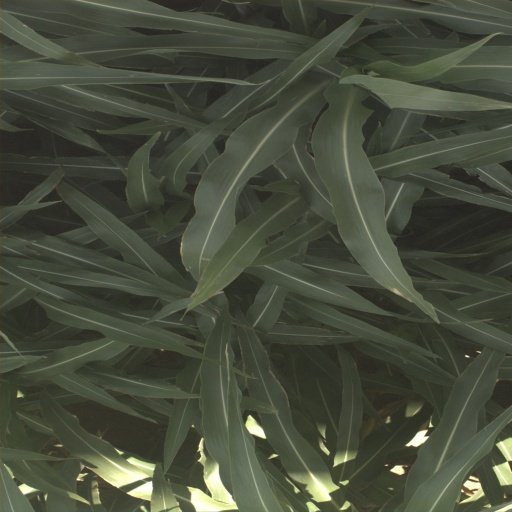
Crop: sorghum